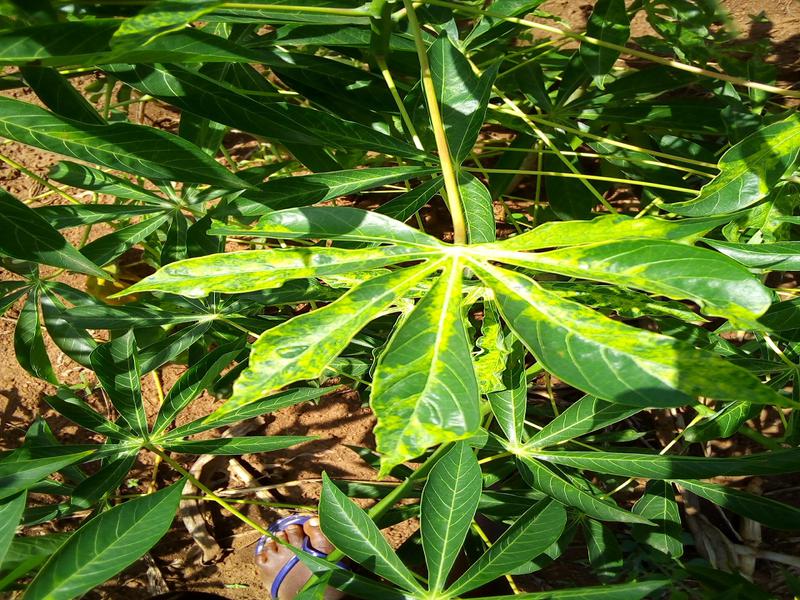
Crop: cassava
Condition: mosaic_disease